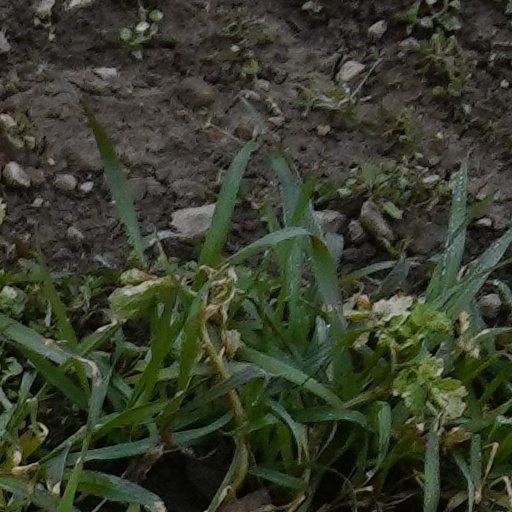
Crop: wheat